Nancy Neighbor Russell

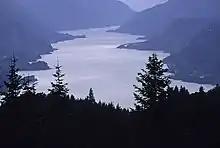
Columbia River Gorge from Benson Plateau

Russell was one of the principal figures responsible for passage of federal legislation protecting the Columbia River Gorge as a National Scenic Area in 1986. She was "a backpacking and wildflower enthusiast who loved the Columbia Gorge and other Northwest landscapes," and in 1979, architect John Yeon sought her help to protect the Gorge.